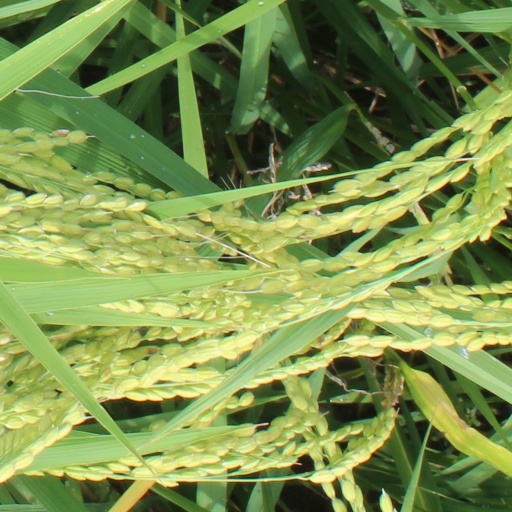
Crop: rice